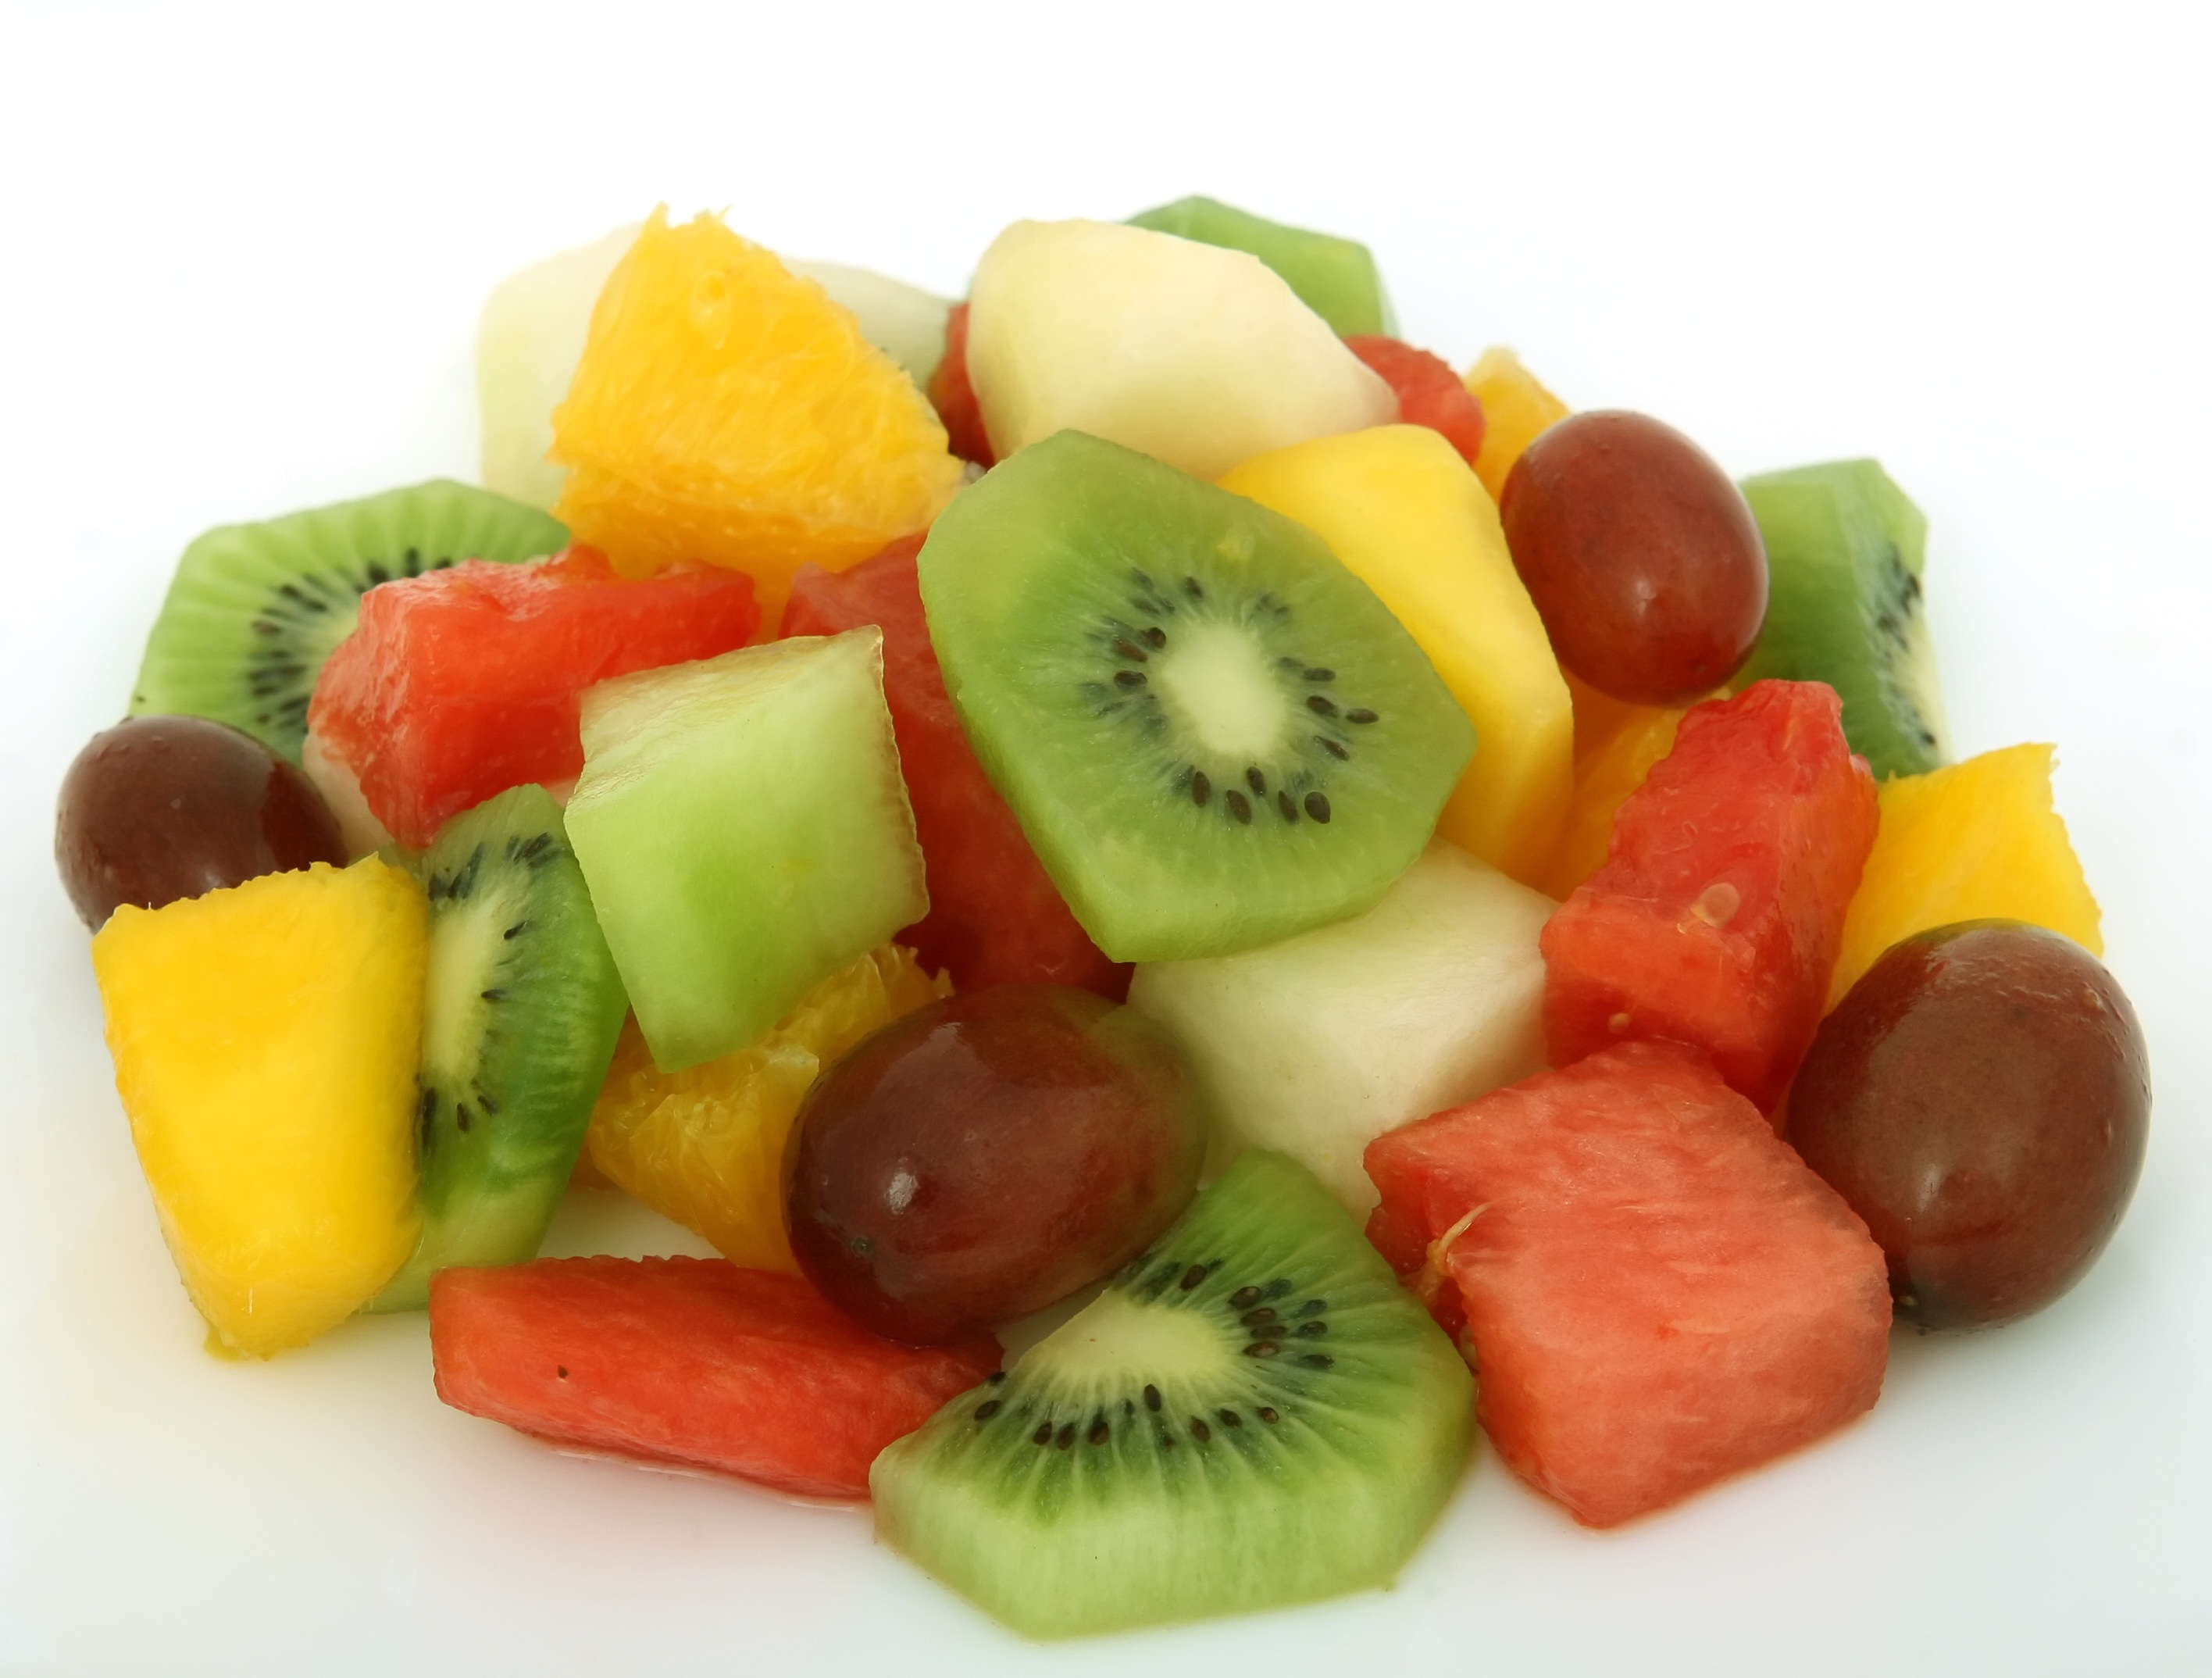
water, fruit, purple, restaurant, home, isolated, vacation, orange, dish, meal, food, salad, green, red, flavour, produce, vegetable, color, macro, natural, holiday, fresh, colorful, yellow, closeup, lifestyle, breakfast, healthy, snack, watermelon, lunch, cuisine, health, lemon, cocktail, life, lime, kiwi, colour, garnish, nutrition, mango, peach, party, grapes, vegetarian, passion, still, good, slim, diet, starter, melon, ingredients, flavor, flowering plant, greek food, hors d oeuvre, land plant, brochette, wholesome